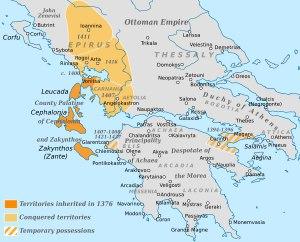
Carlo Iᵉʳ Tocco fut un seigneur d'origine italienne ayant régné sur les îles ioniennes, une partie du Péloponnèse et le despotat d'Épire. Il fut le plus puissant représentant de sa famille.